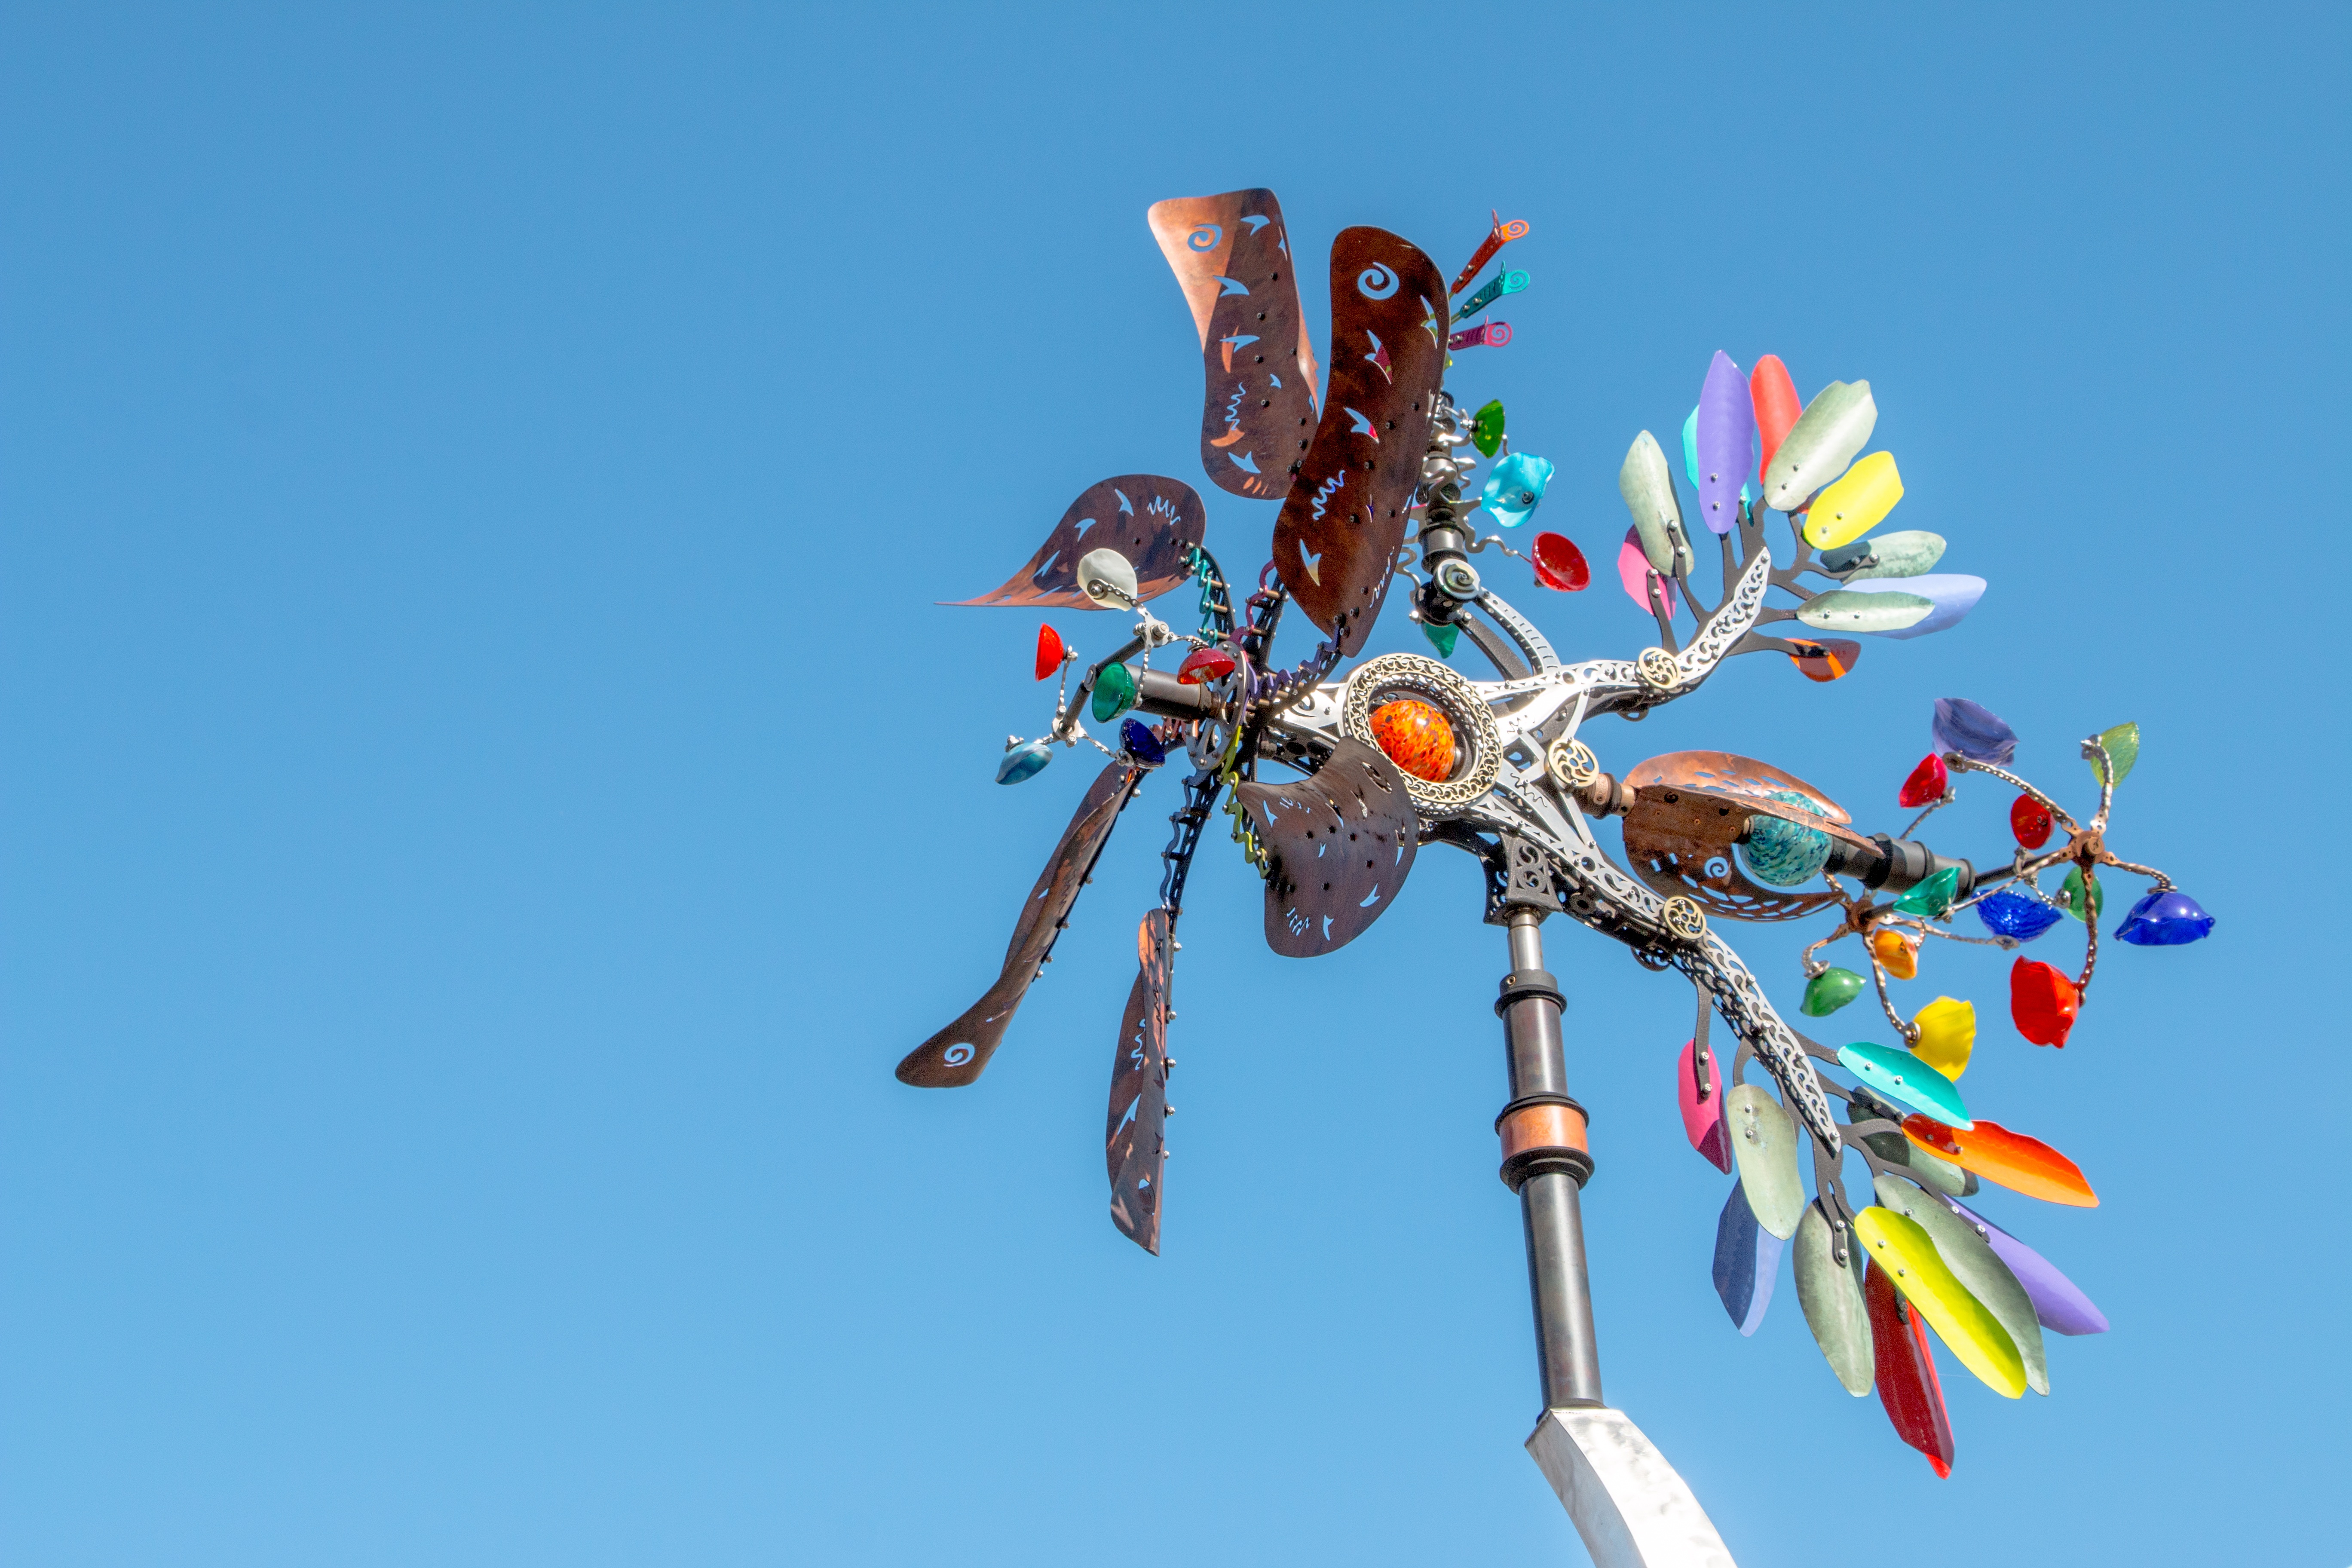
branch, flower, flora, macro photography, atmosphere of earth